Early history of Singapore

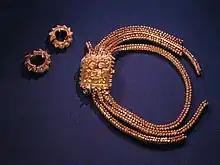
Jewelry found at Fort Canning Hill, which was named "Banzu" by Wang Dayuan

Wang further mentioned that lakawood and tin was produced there and the natives traded with Chinese from Quanzhou, but Chinese junks on their way back from the Western Oceans (西洋) may be met by pirates there who attacked with two to three hundred perahus (boats). Wang described another settlement on a hill behind "Long Ya Men" called "Ban Zu" (班卒, a transcription of the Malay name "pancur" meaning a "spring"). It is thought to be located on Fort Canning Hill, and a spring used to exist on the west side of the hill. In contrast to those of "Long Ya Men" who were prone to piracy, the inhabitants of "Ban Zu" were described as honest, and they wore "their hair short, with turban of gold-brocaded satin," and were dressed in red cloth.